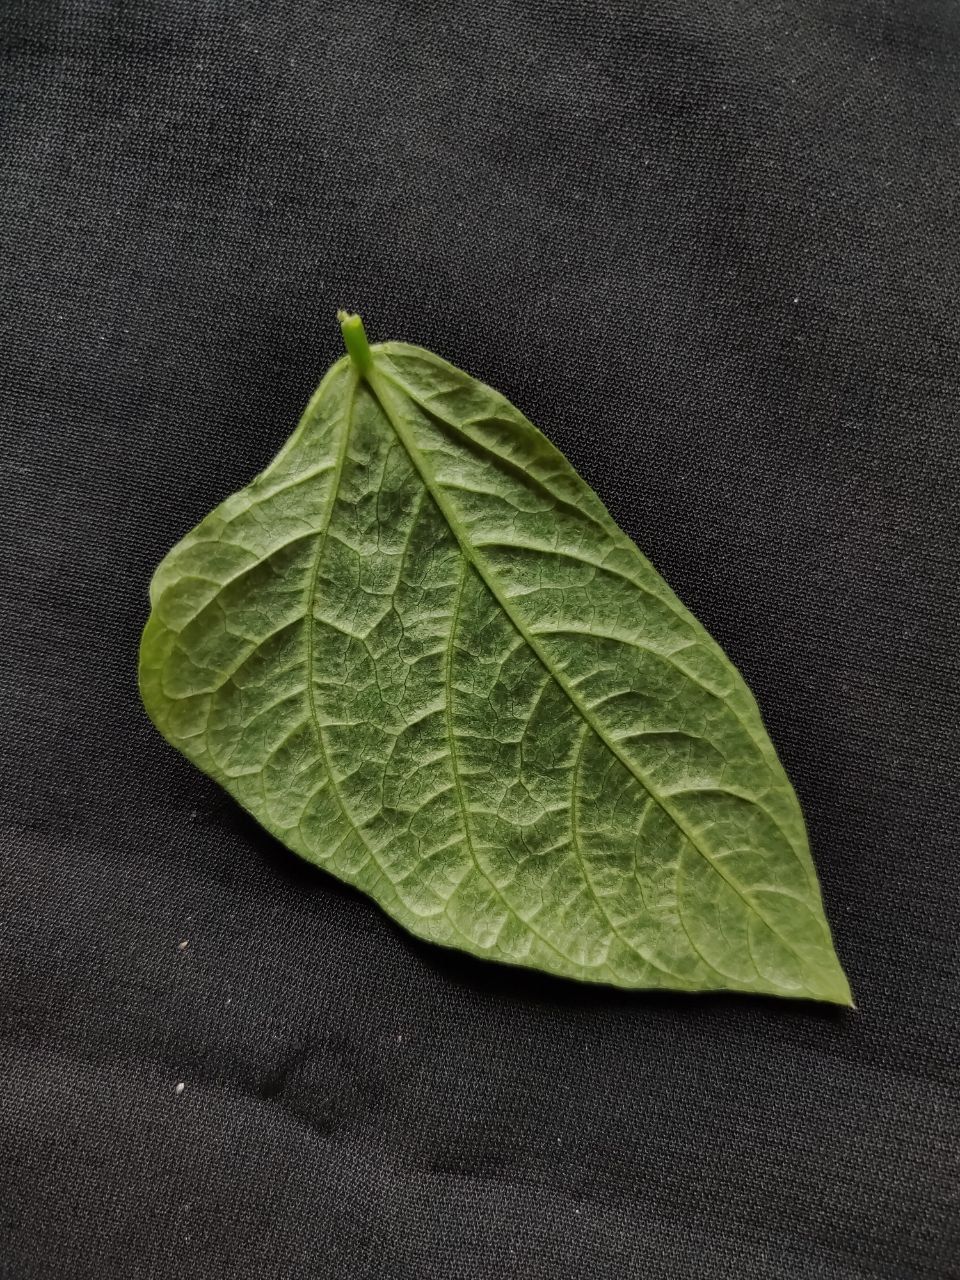
Crop: cowpea
Leaf condition: Mosaic Virus